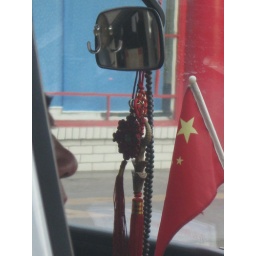
A van passenger in Beijing stares out the window with the Chinese flag on the dashboard